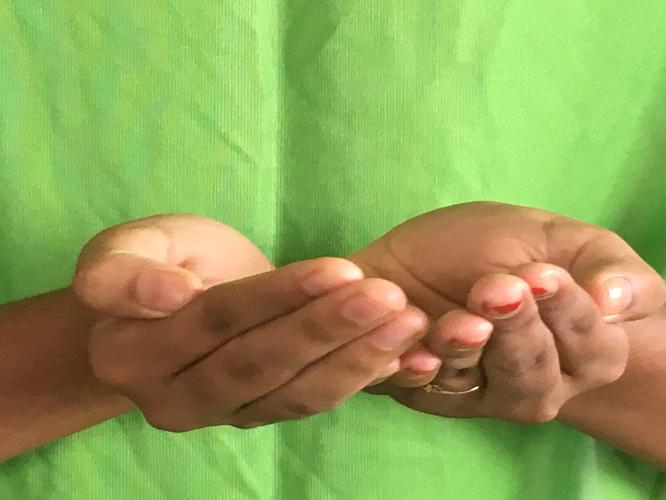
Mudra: Pushpaputa
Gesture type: double_hand